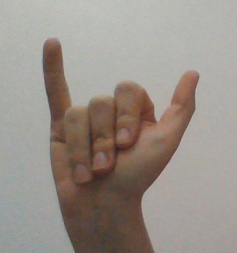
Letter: ya